Umpqua Community College

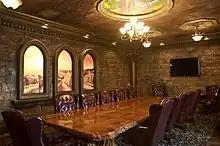
Dr. Blaine D. Nisson Wine Library inside the Danny Lang Teaching, Learning and Event Center.

In September 2010, the school started construction on a $6.7 million viticulture and enology education facility that became the home of the school's Southern Oregon Wine Institute.